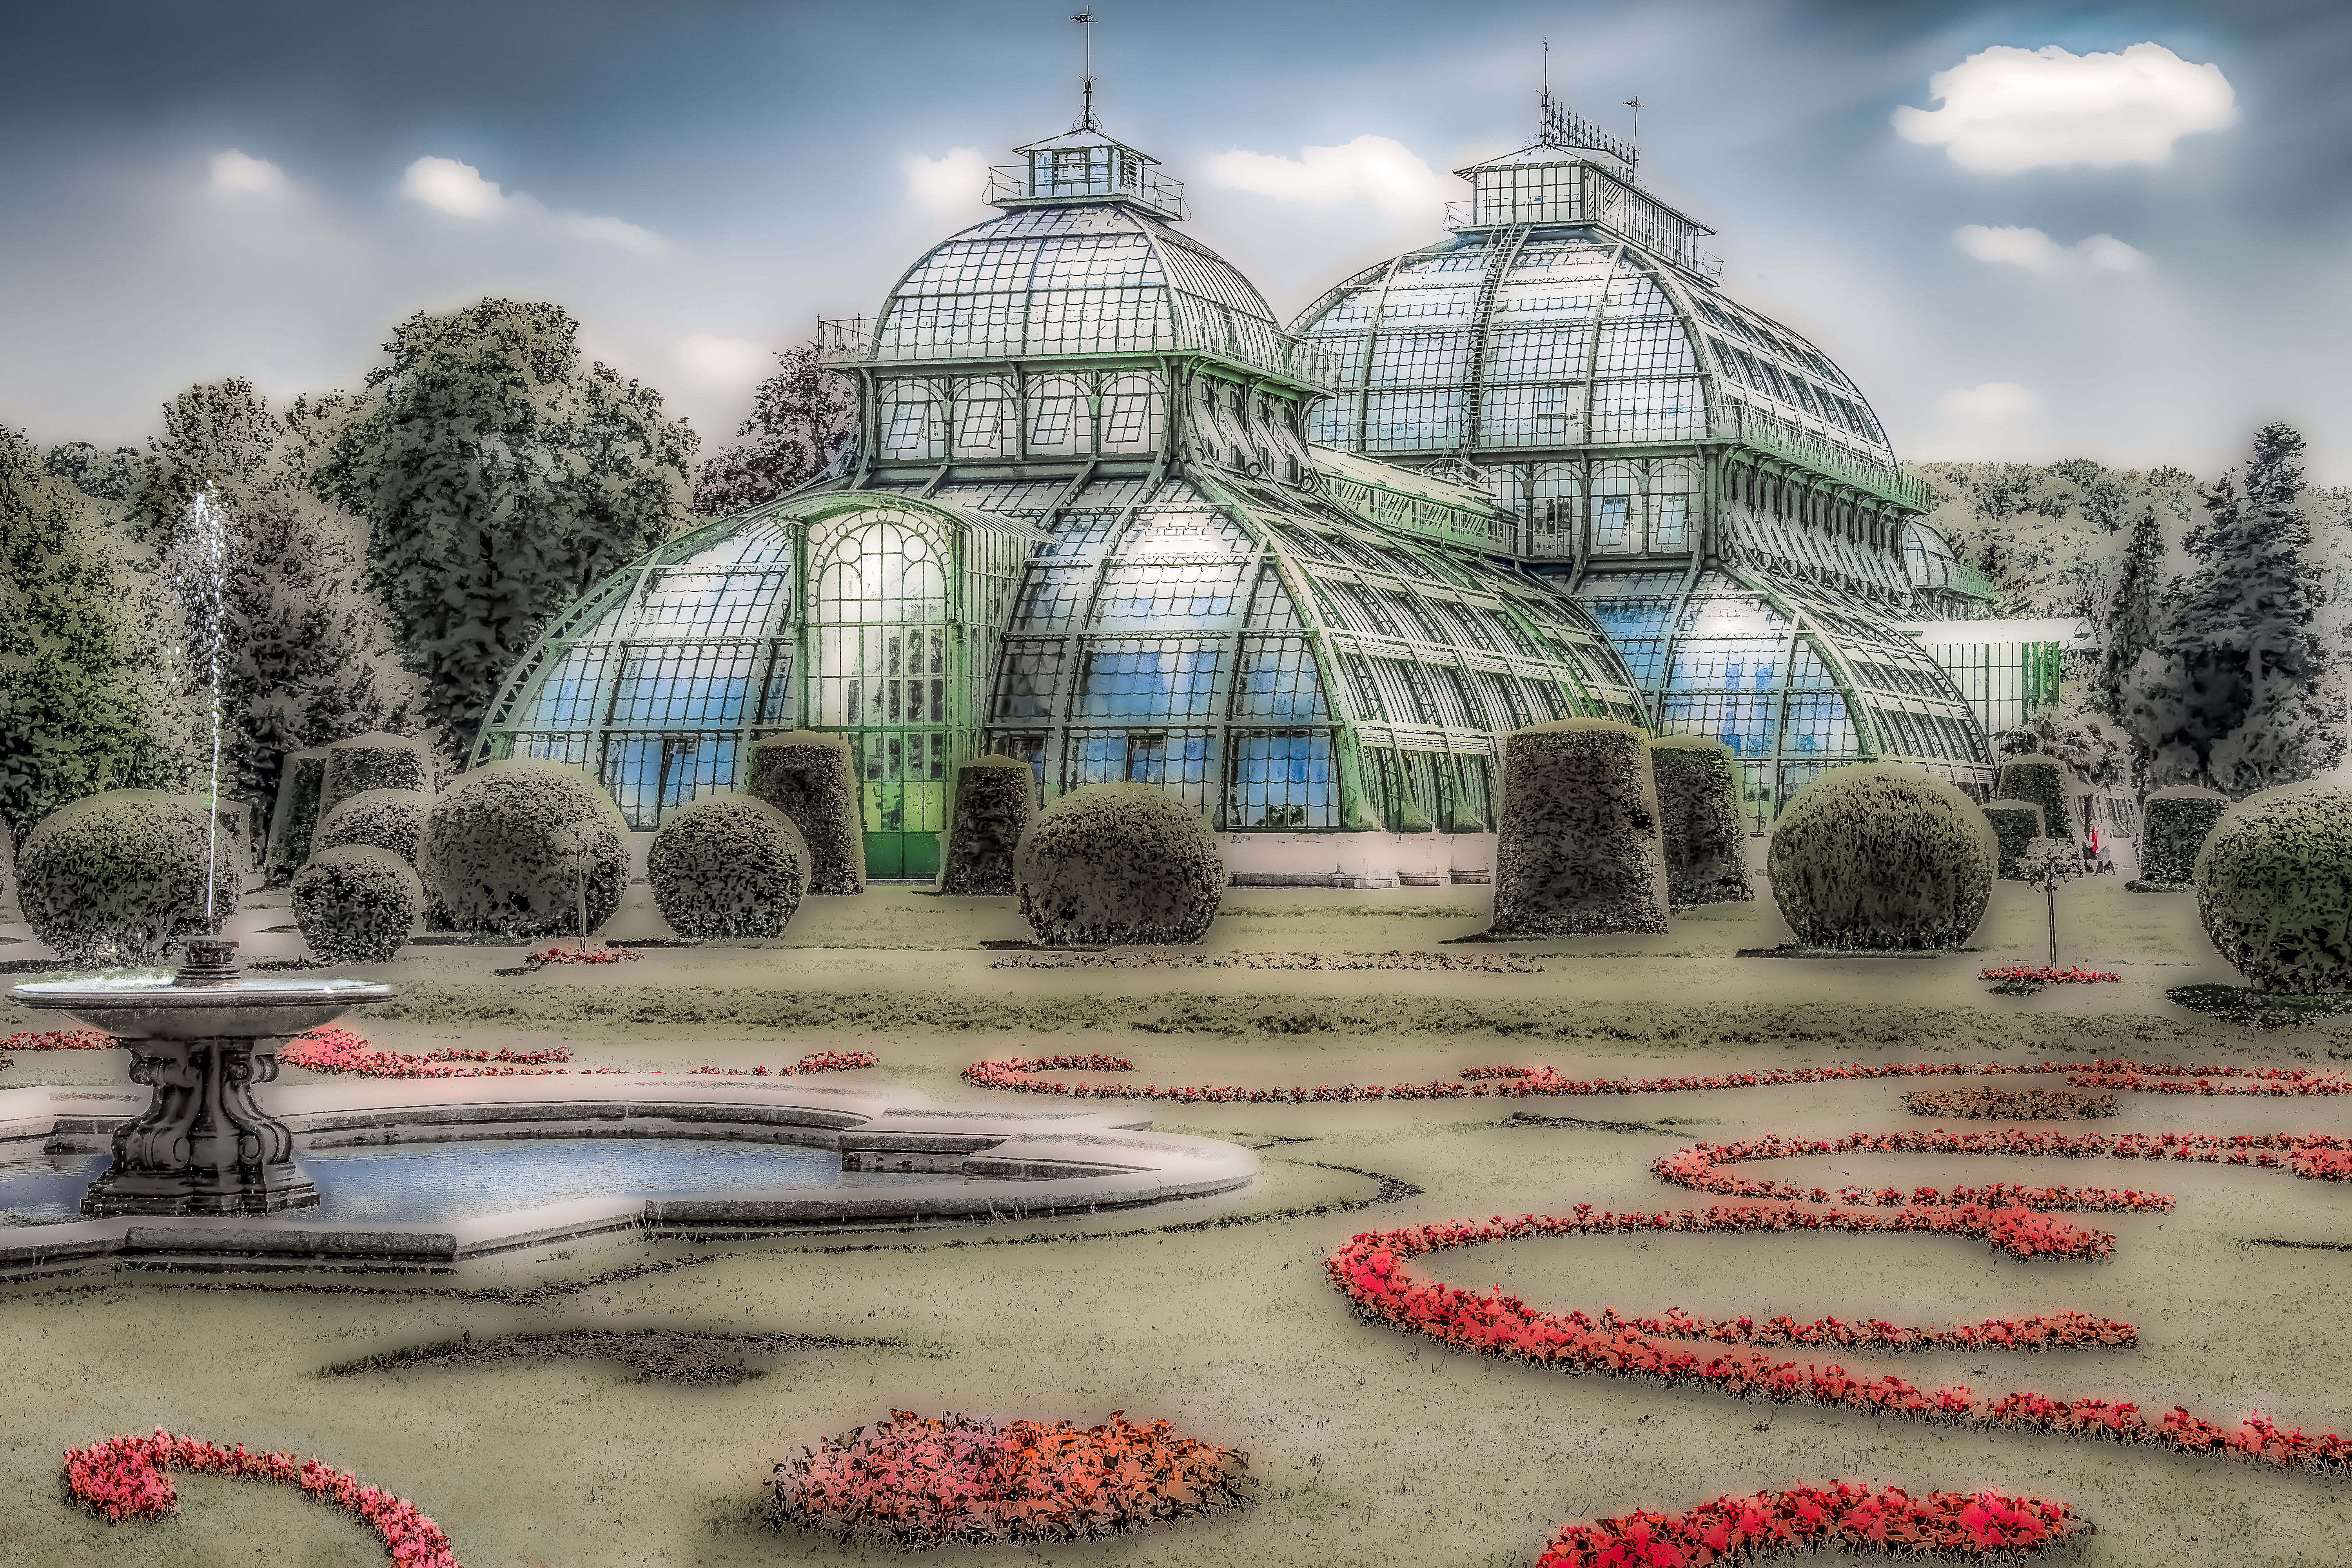
outdoor, architecture, building, recreation, amusement park, park, botany, garden, greenhouse, austria, cool image, playground, vienna, graphic, botanical garden, i, wien, schnbrunn, gewchshaus, fotografik, palmenhaus, amusement ride, outdoor recreation